Nature reserve

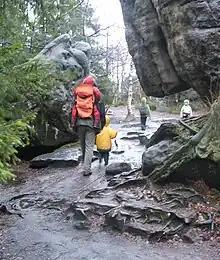
Path on Szczeliniec Wielki, a famous nature reserve in the Stołowe Mountains in SW Poland

In Hungary, there are 10 national parks, more than 15 nature reserves and more than 250 protected areas.